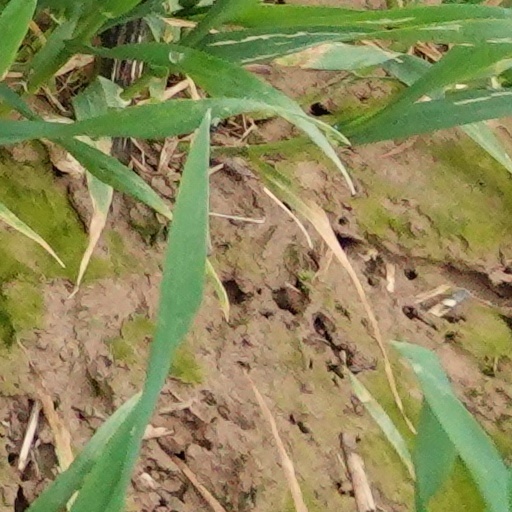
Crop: wheat